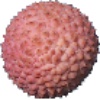
Label: lychee